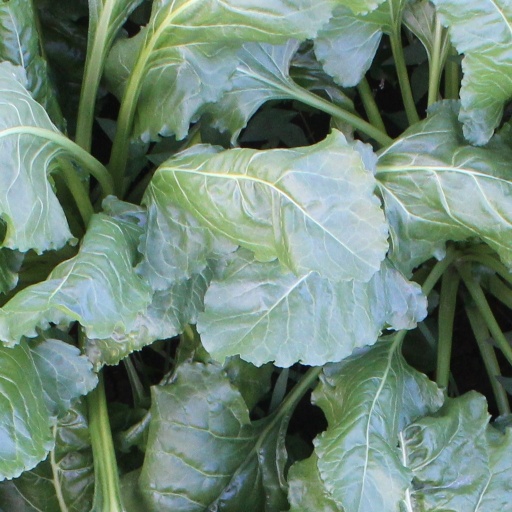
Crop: sugar beet